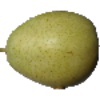
Label: Pear 1